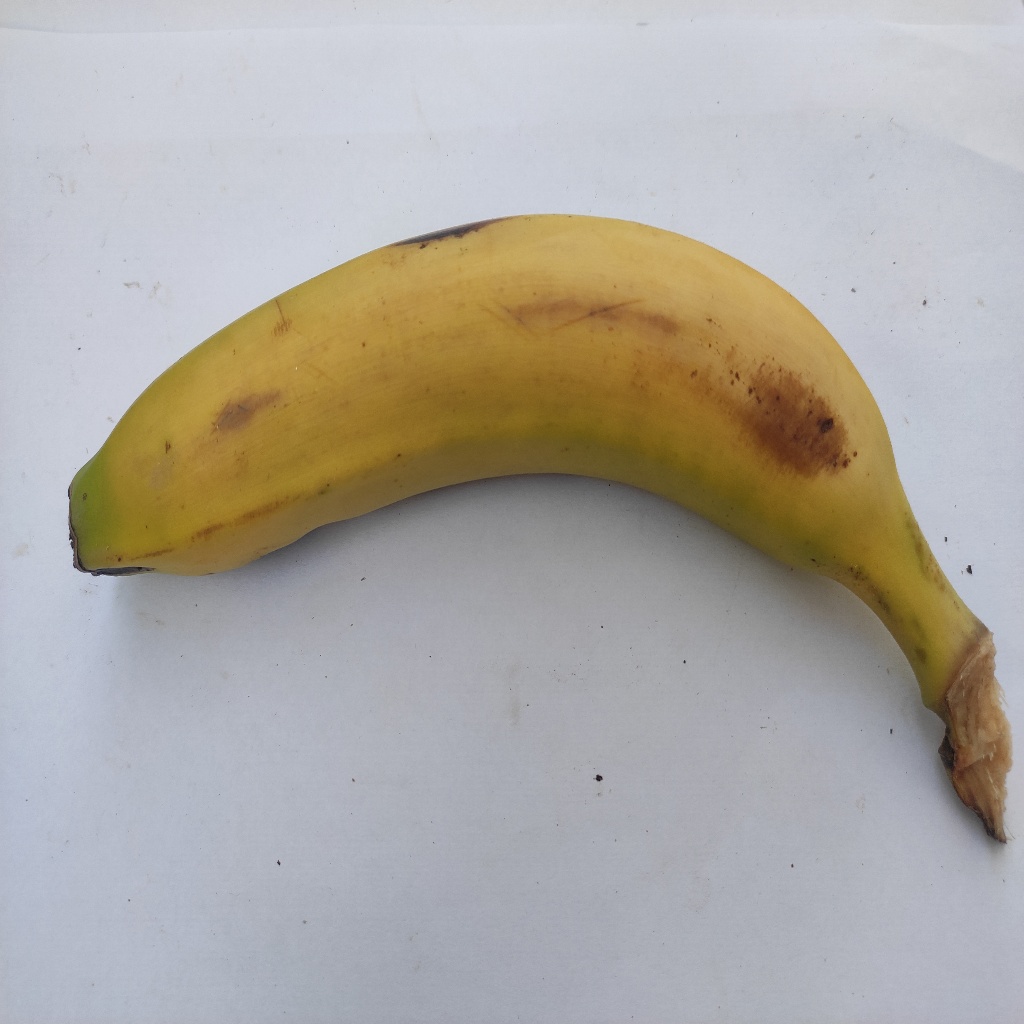
Crop: banana
Quality class: Class_A